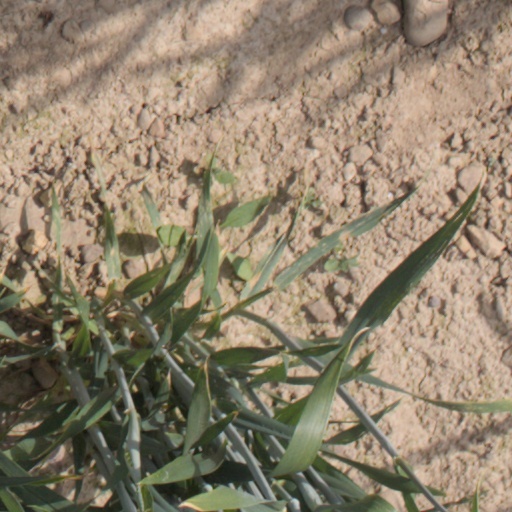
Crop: wheat